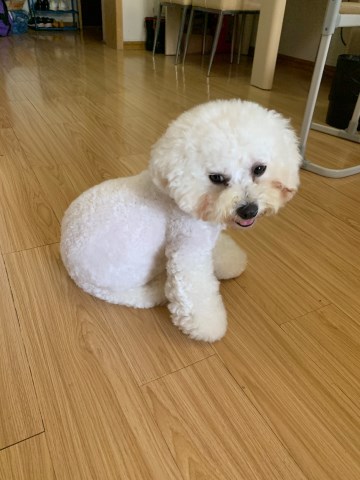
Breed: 3083-n000117-Bichon_Frise